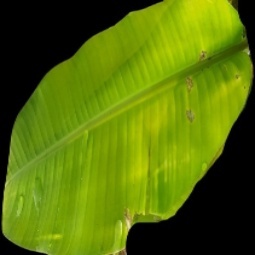
Label: Zinc